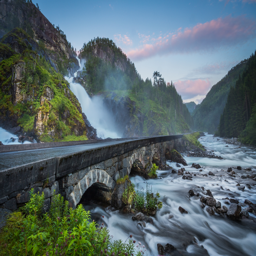
a bridge over troubled water , if you will .